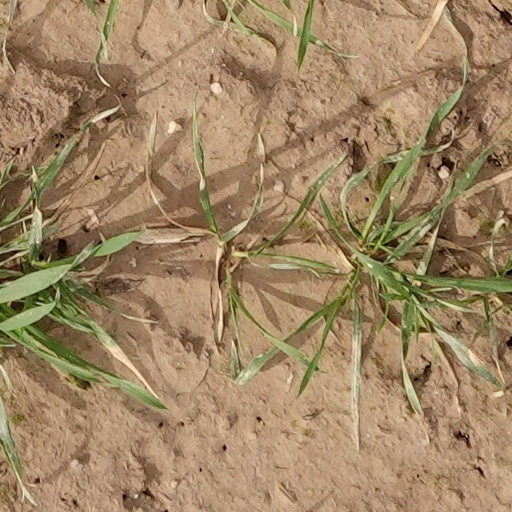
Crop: wheat